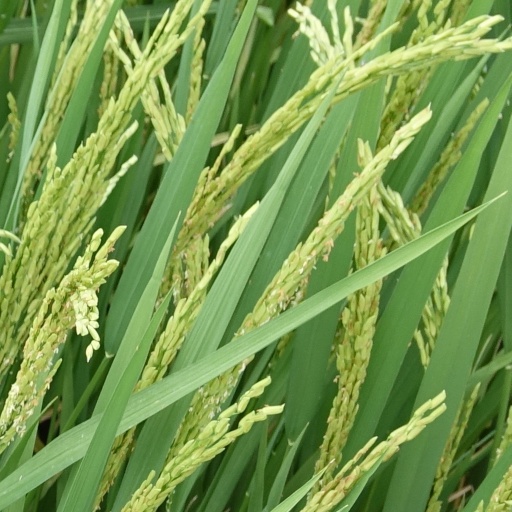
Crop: rice